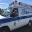
Label: ambulance